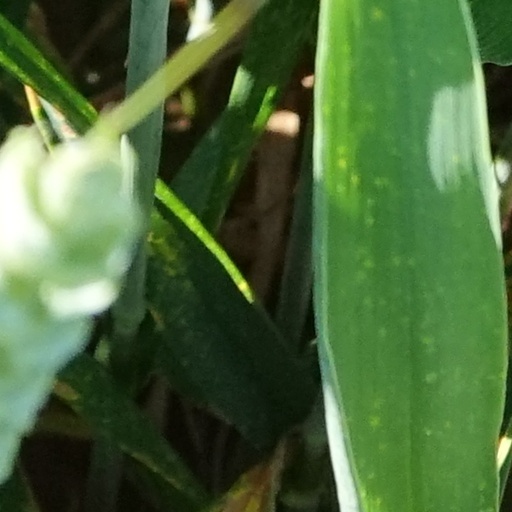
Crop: wheat